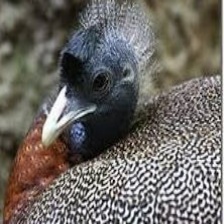
Species: GREAT ARGUS
Scientific name: ARGUSIANUS ARGU